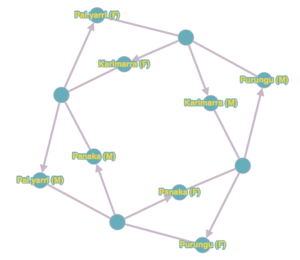
Graphe résumant les relations de parenté chez les Martuthunira. Les noeuds non-nommés représentent un type de mariage et sont reliés aux sections des époux par des arêtes simples et à celles des enfants par des flèches. Graphe pouvant être retravaillé sur
La parenté chez les Aborigènes d'Australie repose sur un ensemble de systèmes légaux et coutumiers régissant les interactions sociales, en particulier le mariage, dans les cultures aborigènes traditionnelles d'Australie. Il s'agit d'un élément présent dans chaque groupe aborigène en Australie.